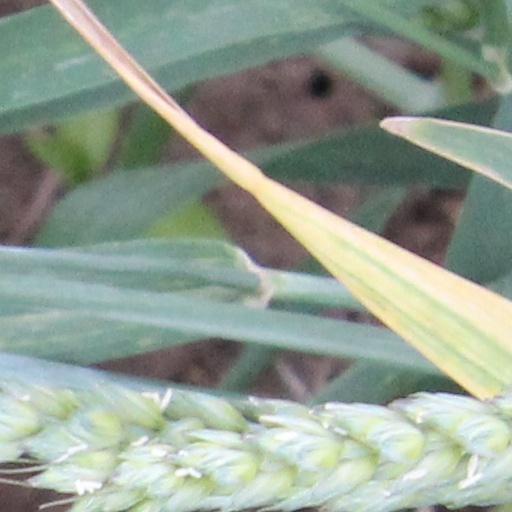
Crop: wheat